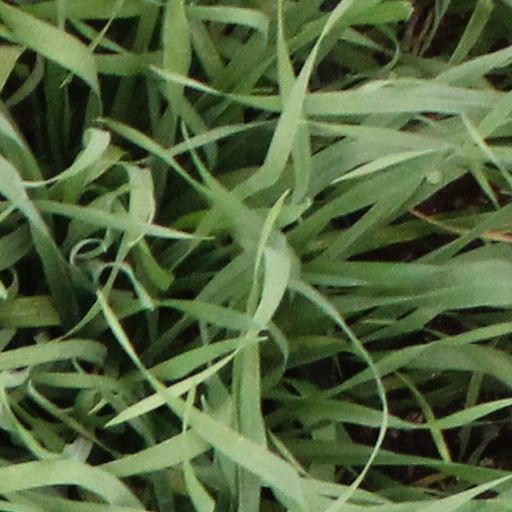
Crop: wheat